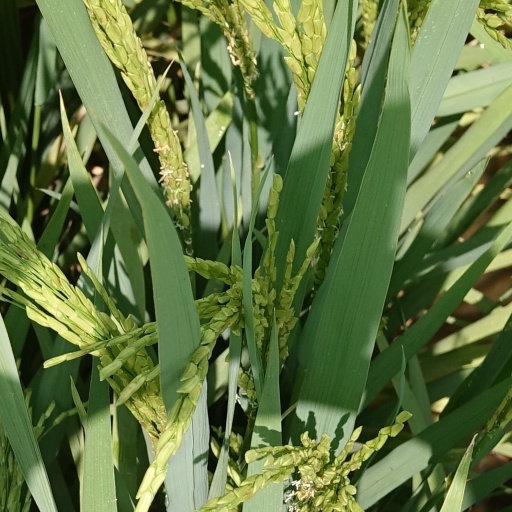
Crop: rice